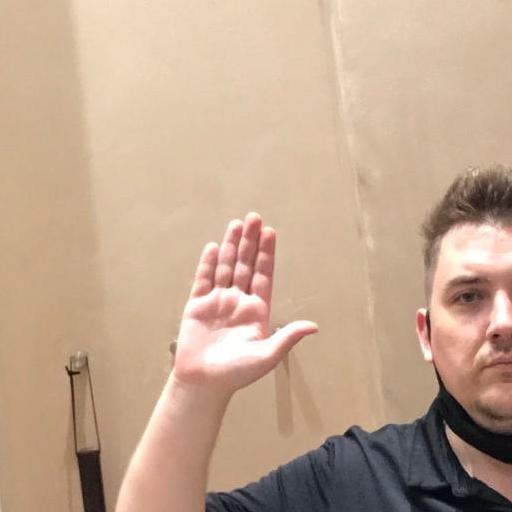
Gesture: stop